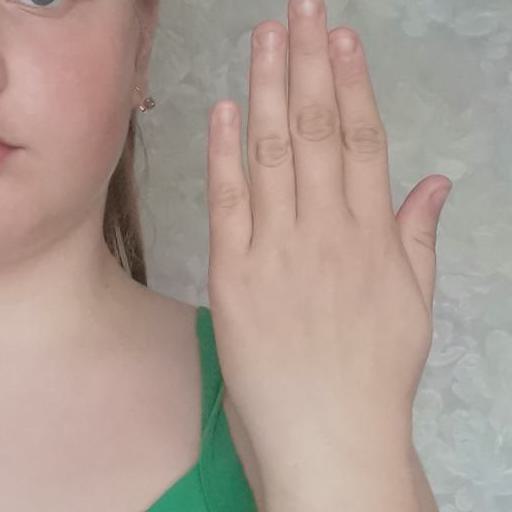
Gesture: stop_inverted